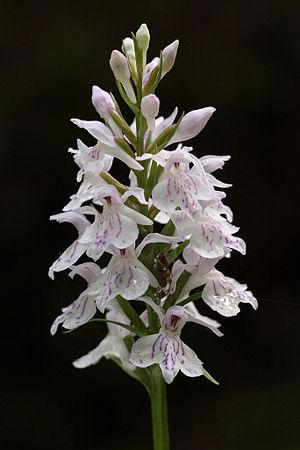
Les Hautes Fagnes forment une région qui s'étend, en Belgique dans la Région wallonne et, en Allemagne, dans la Rhénanie-Palatinat et la Rhénanie-du-Nord-Westphalie. En néerlandais, Hoge Venen, en allemand, Hohes Venn.
L'Orchis de Fuchs est une espèce de plantes herbacées de la famille des Orchidaceae. C'est une orchidée terrestre européenne.